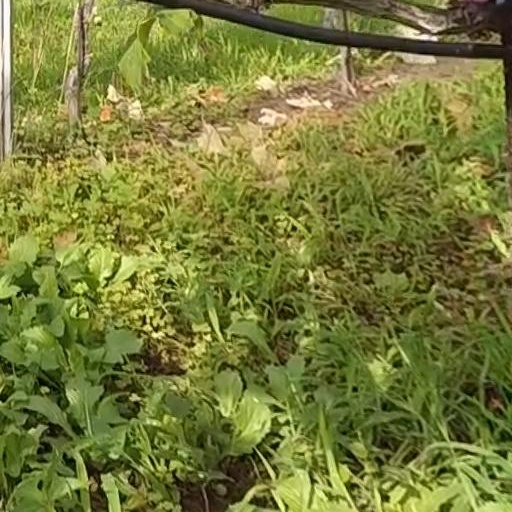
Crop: grape